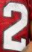
Number: 2